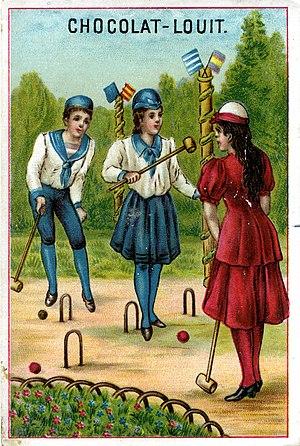
Louit Frères et Compagnie est une entreprise alimentaire française fondée en 1825 et dissoute en 1957.